Maria Mironova

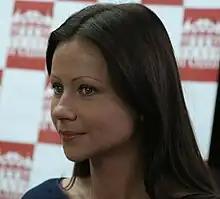
Mironova at a press conference in Saratov Drama Theater, 2012

Maria Andreyevna Mironova (born 28 May 1973) is a Soviet and Russian actress. She was named People's Artist of Russia in 2020.